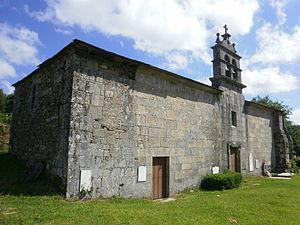
Paradela est un municipio de la comarque de Sarria, dans la province de Lugo, communauté autonome de Galice, au nord-ouest de l'Espagne. C'est aussi le nom de plusieurs parroquias de ce municipio ; mais ce n'est pas le nom du chef-lieu du municipio qui se trouve dans la localité de Pacios.